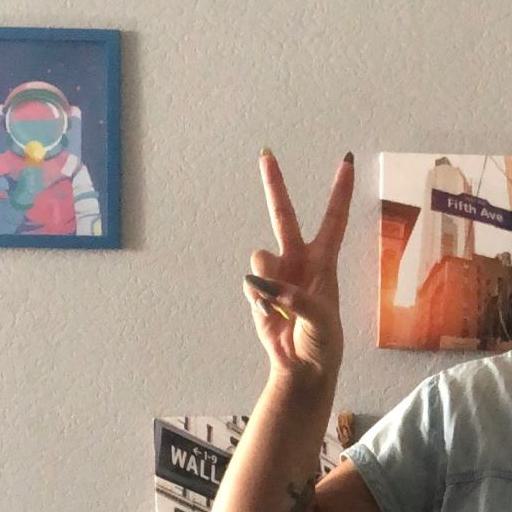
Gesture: peace